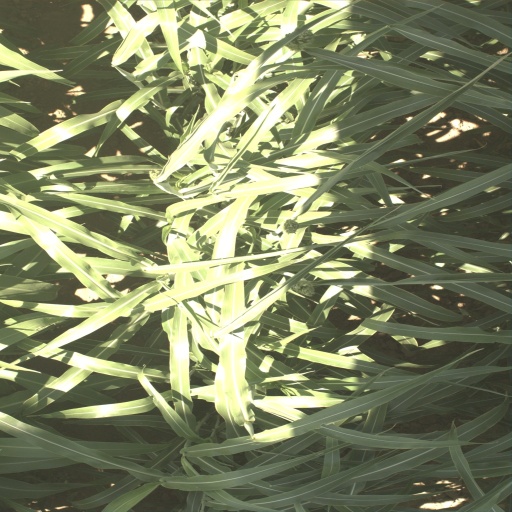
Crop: sorghum